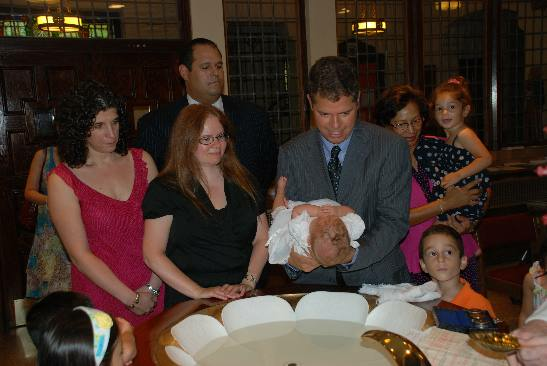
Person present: Yes